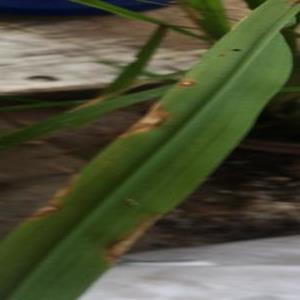
Disease: Blast